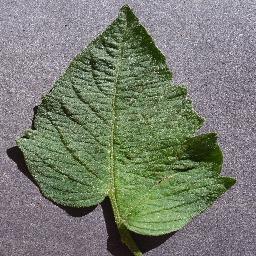
Label: Tomato___healthy